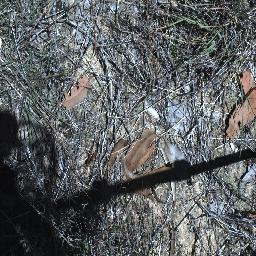
Label: negative